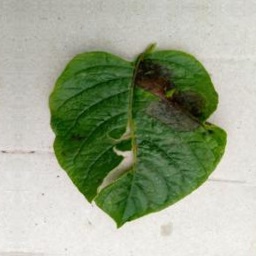
Etiqueta: Late Blight